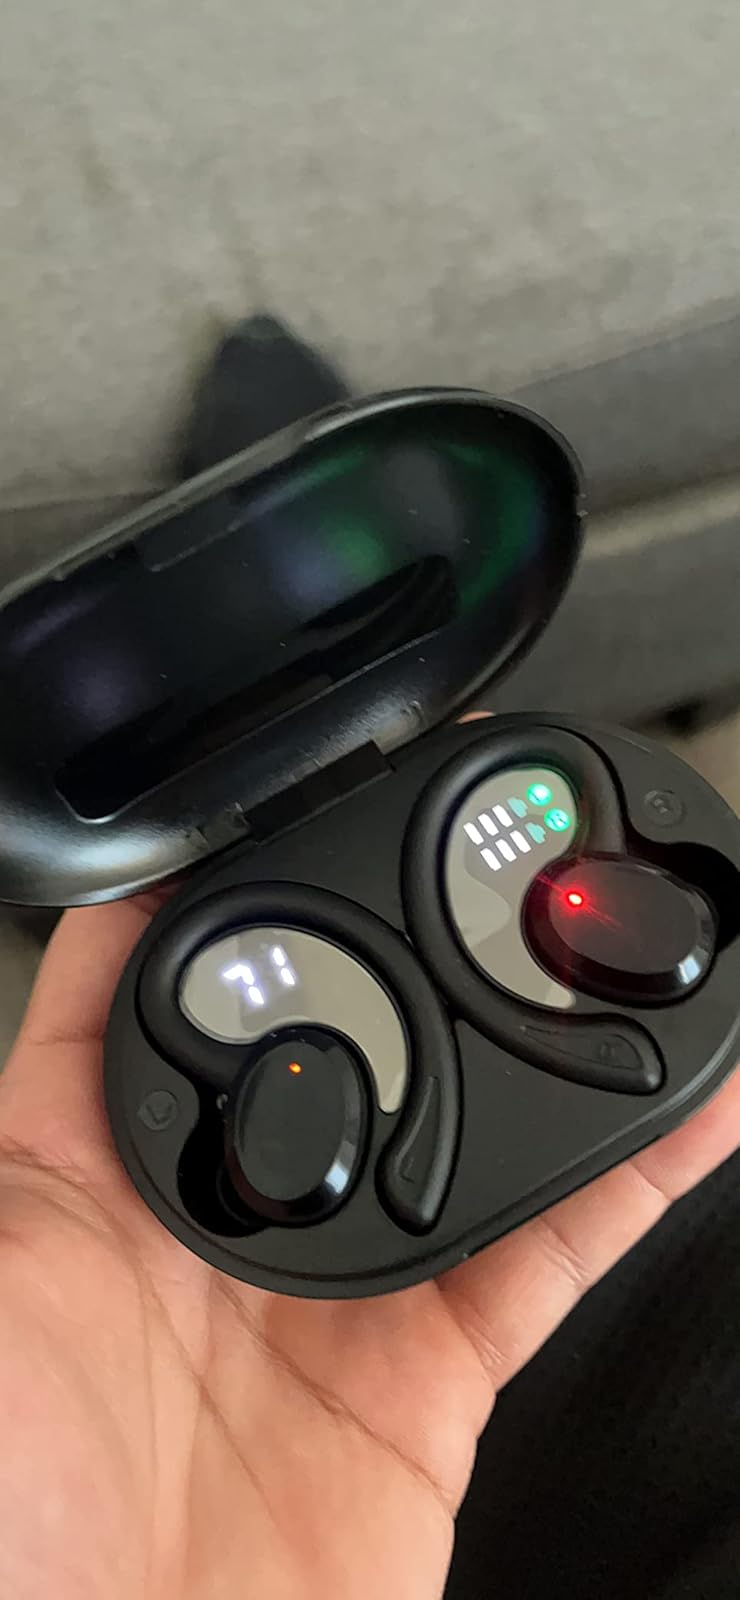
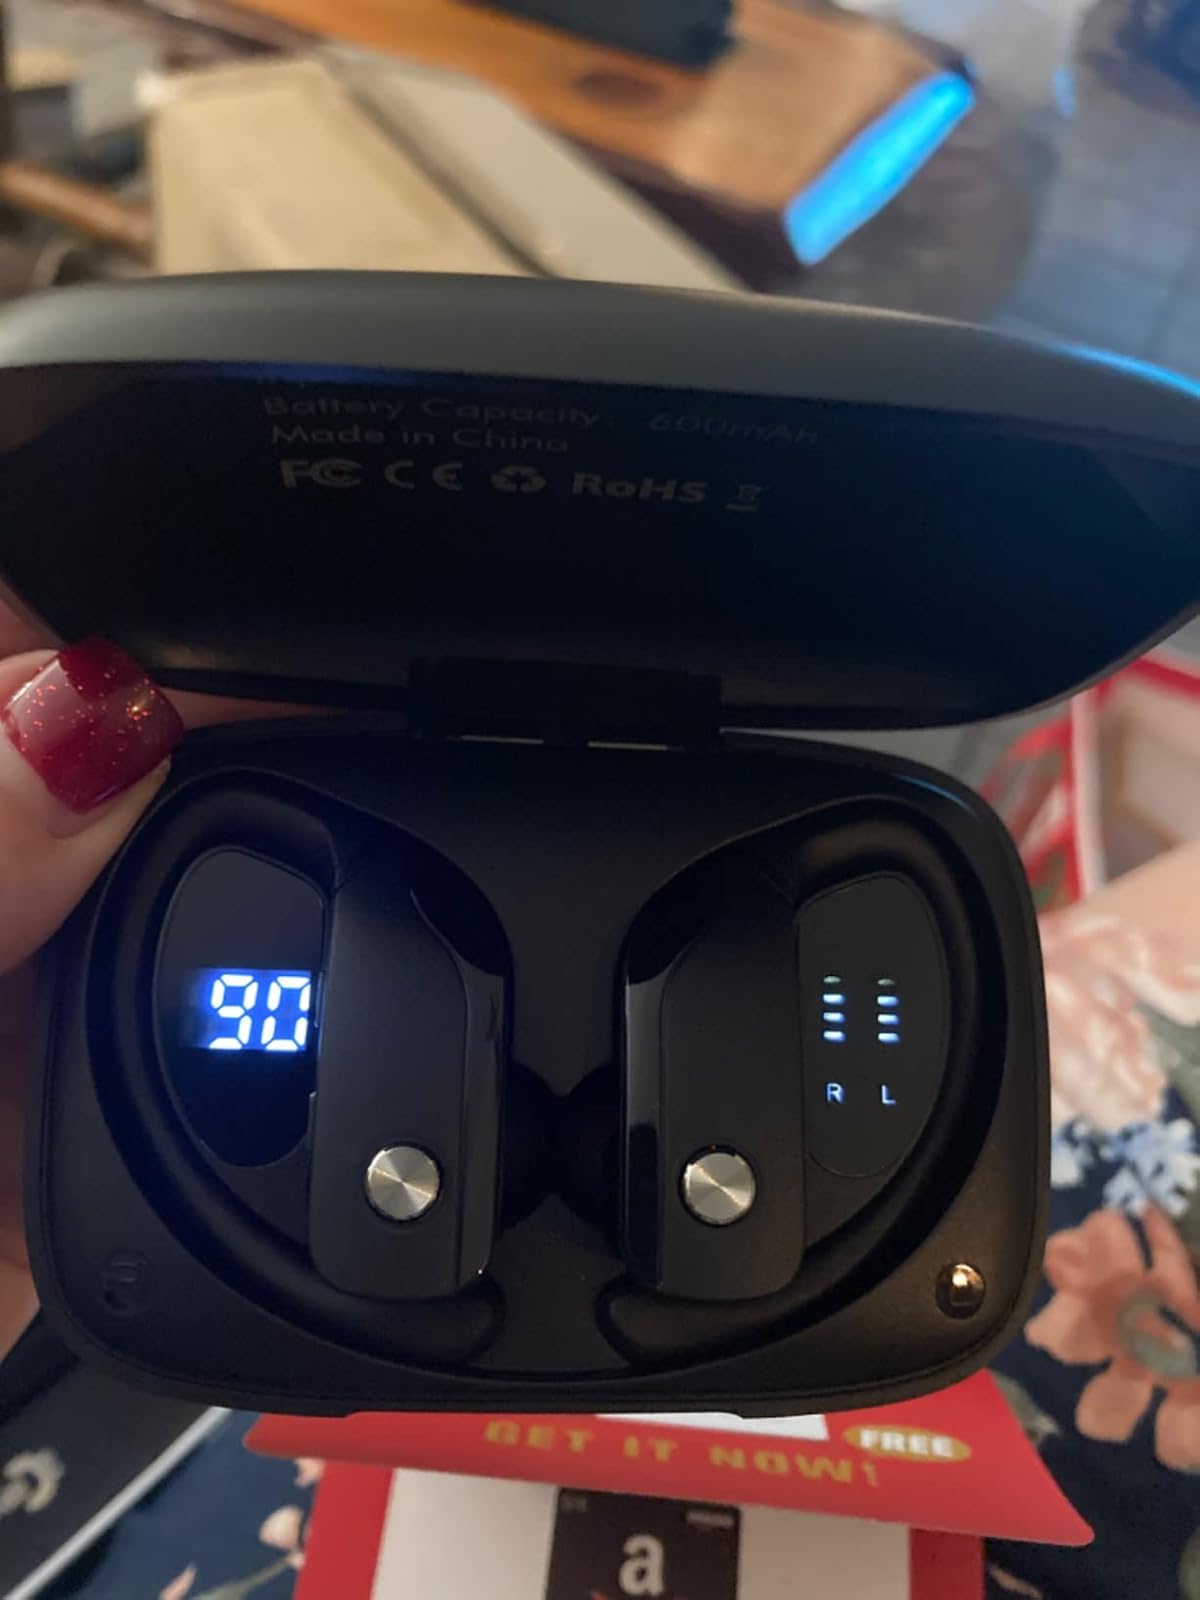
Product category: earbuds
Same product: no